The Nightmare of Druaga

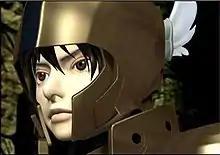
Gil, as he appears for the official art for this game. His gold armor was blessed by Ishtar.

Fighting his way through the formerly sealed tower, Gil encounters the Shrine Mother, Callindra, who Gil returns to Ishtar's temple instead of leaving her to save Ki. Gil confidently states Ishtar and Anu's blessings will protect him, but Callindra informs Gil that the protection seems to be weakening. Gil returns to the dungeon to save Ki, regardless.